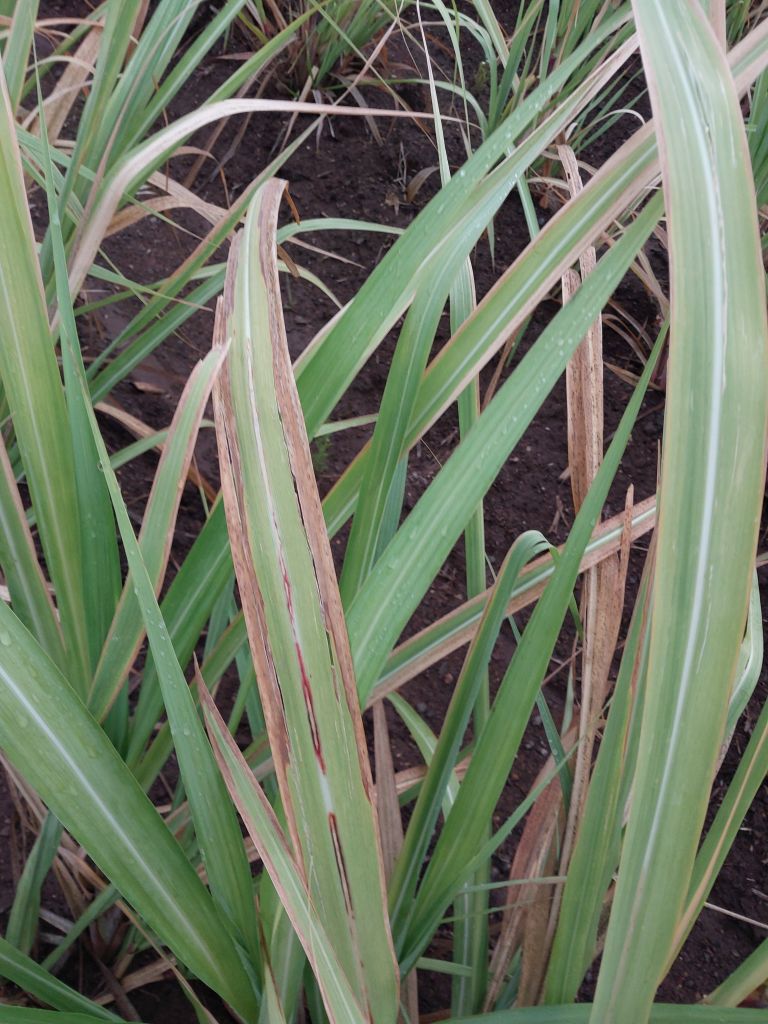
Label: Brown Spot